Helen Cunningham

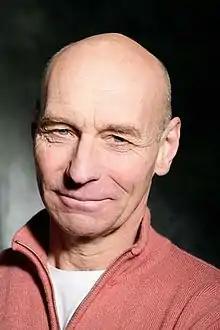
David McAlister plays Helen's abusive ex-husband, Dennis Richardson

Helen's son Lewis commits suicide. This damages her relationship with daughter Mandy. Dunn said having to film scenes where Helen and Mandy argue were "horrid". In scenes where Helen hits Mandy, Dunn said she trusted George enough to allow her to hit her "for real" as it would add to realism. George added that Dunn and herself "get on well" and added that if she had children she would "want a daughter just like Sarah".